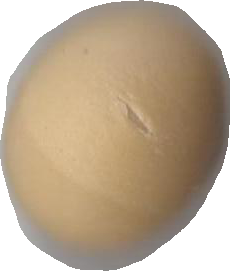
Variety: Dega